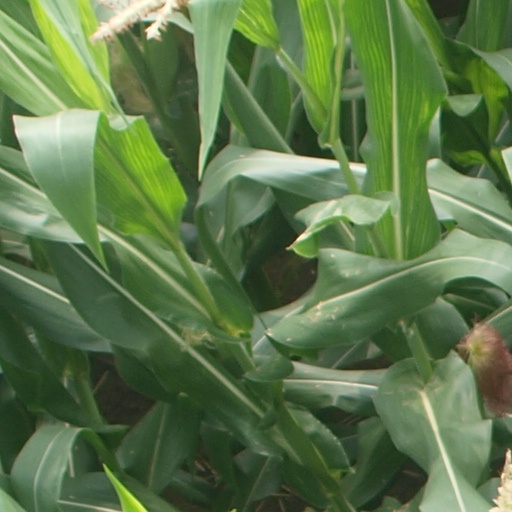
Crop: maize; corn